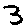
Label: 3